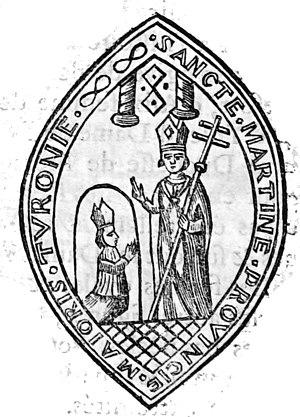
lors du Concert d'inauguration de la rosace de la cathédrale de Reims.
L'abbaye de Marmoutier est une ancienne abbaye bénédictine située sur la rive droite de la Loire, un peu en amont de Tours. Fondée par Martin de Tours, peut-être dès 372, l'abbaye connut son apogée au Moyen Âge et ses dépendances s'étendaient dans une bonne partie de la France médiévale et jusqu'en Angleterre. Elle fut démembrée sous la Révolution française. Rachetés par les sœurs du Sacré-Cœur, les bâtiments rescapés furent restaurés et d'autres construits pour abriter un établissement d'enseignement privé toujours en activité au XXIᵉ siècle.